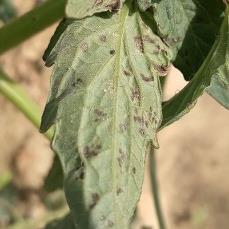
Crop: Tomato
Condition: alternaria-d